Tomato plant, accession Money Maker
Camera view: horizontal (90 deg, fisheye); turntable rotation: 270 degrees
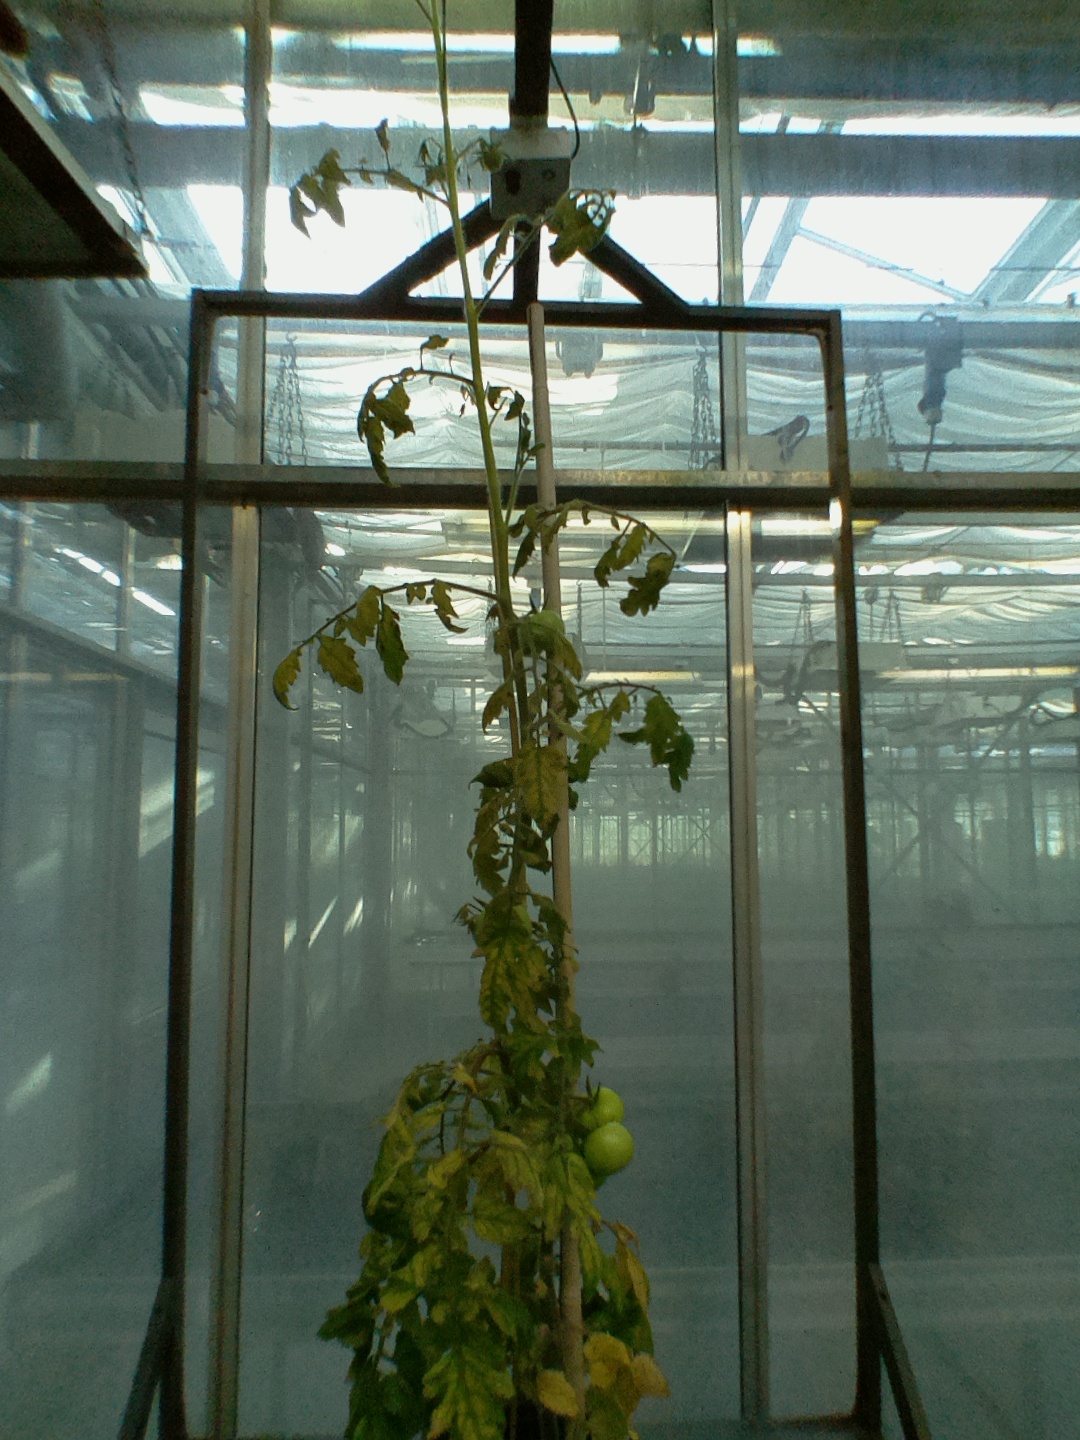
BBCH growth stage 78: 80% -90% of final fruit size